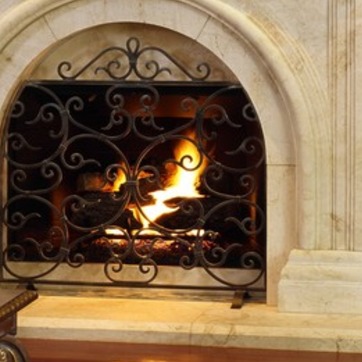
Material: other